Gabriel Grovlez

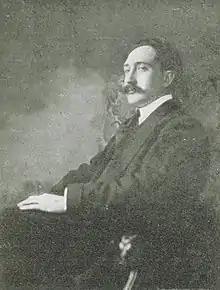
Gabriel Grovlez (ca. 1917)

Gabriel Marie Grovlez (4 April 1879 – 20 October 1944) was a French composer, conductor, pianist, and music critic.